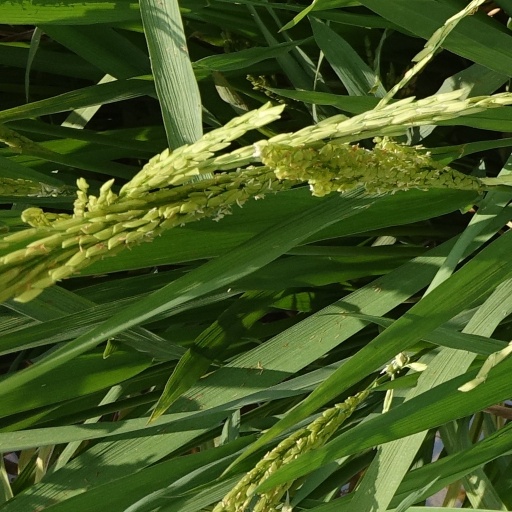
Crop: rice